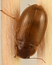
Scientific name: Amara quenseli
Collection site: Onaqui NEON (ONAQ), plot ONAQ_016